Friedrich-Wilhelm Krüger

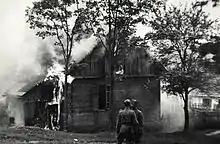
Pacification of Michniów, the village's 204 inhabitants: 102 men, 54 women and 48 children, were massacred by Order Police battalions on 12–13 July 1943. The youngest victim was a nine-day-old boy, thrown by a German soldier into a burning barn

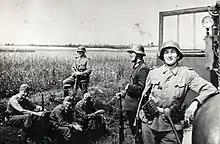
German policemen on the way to quell Michniów

From the very beginning he introduced the terror on a large scale. For every killed German in General Government by Home Army, ten random Polish civilians were shot. Regular arrests of Polish inhabitants of Warsaw, during the street Razzia and transporting them to the Third Reich to do slave labor for German industry (for among others: Krupp, Audi, IG Farben, Porsche, ...), or straight to concentration camps, were organized on his orders.